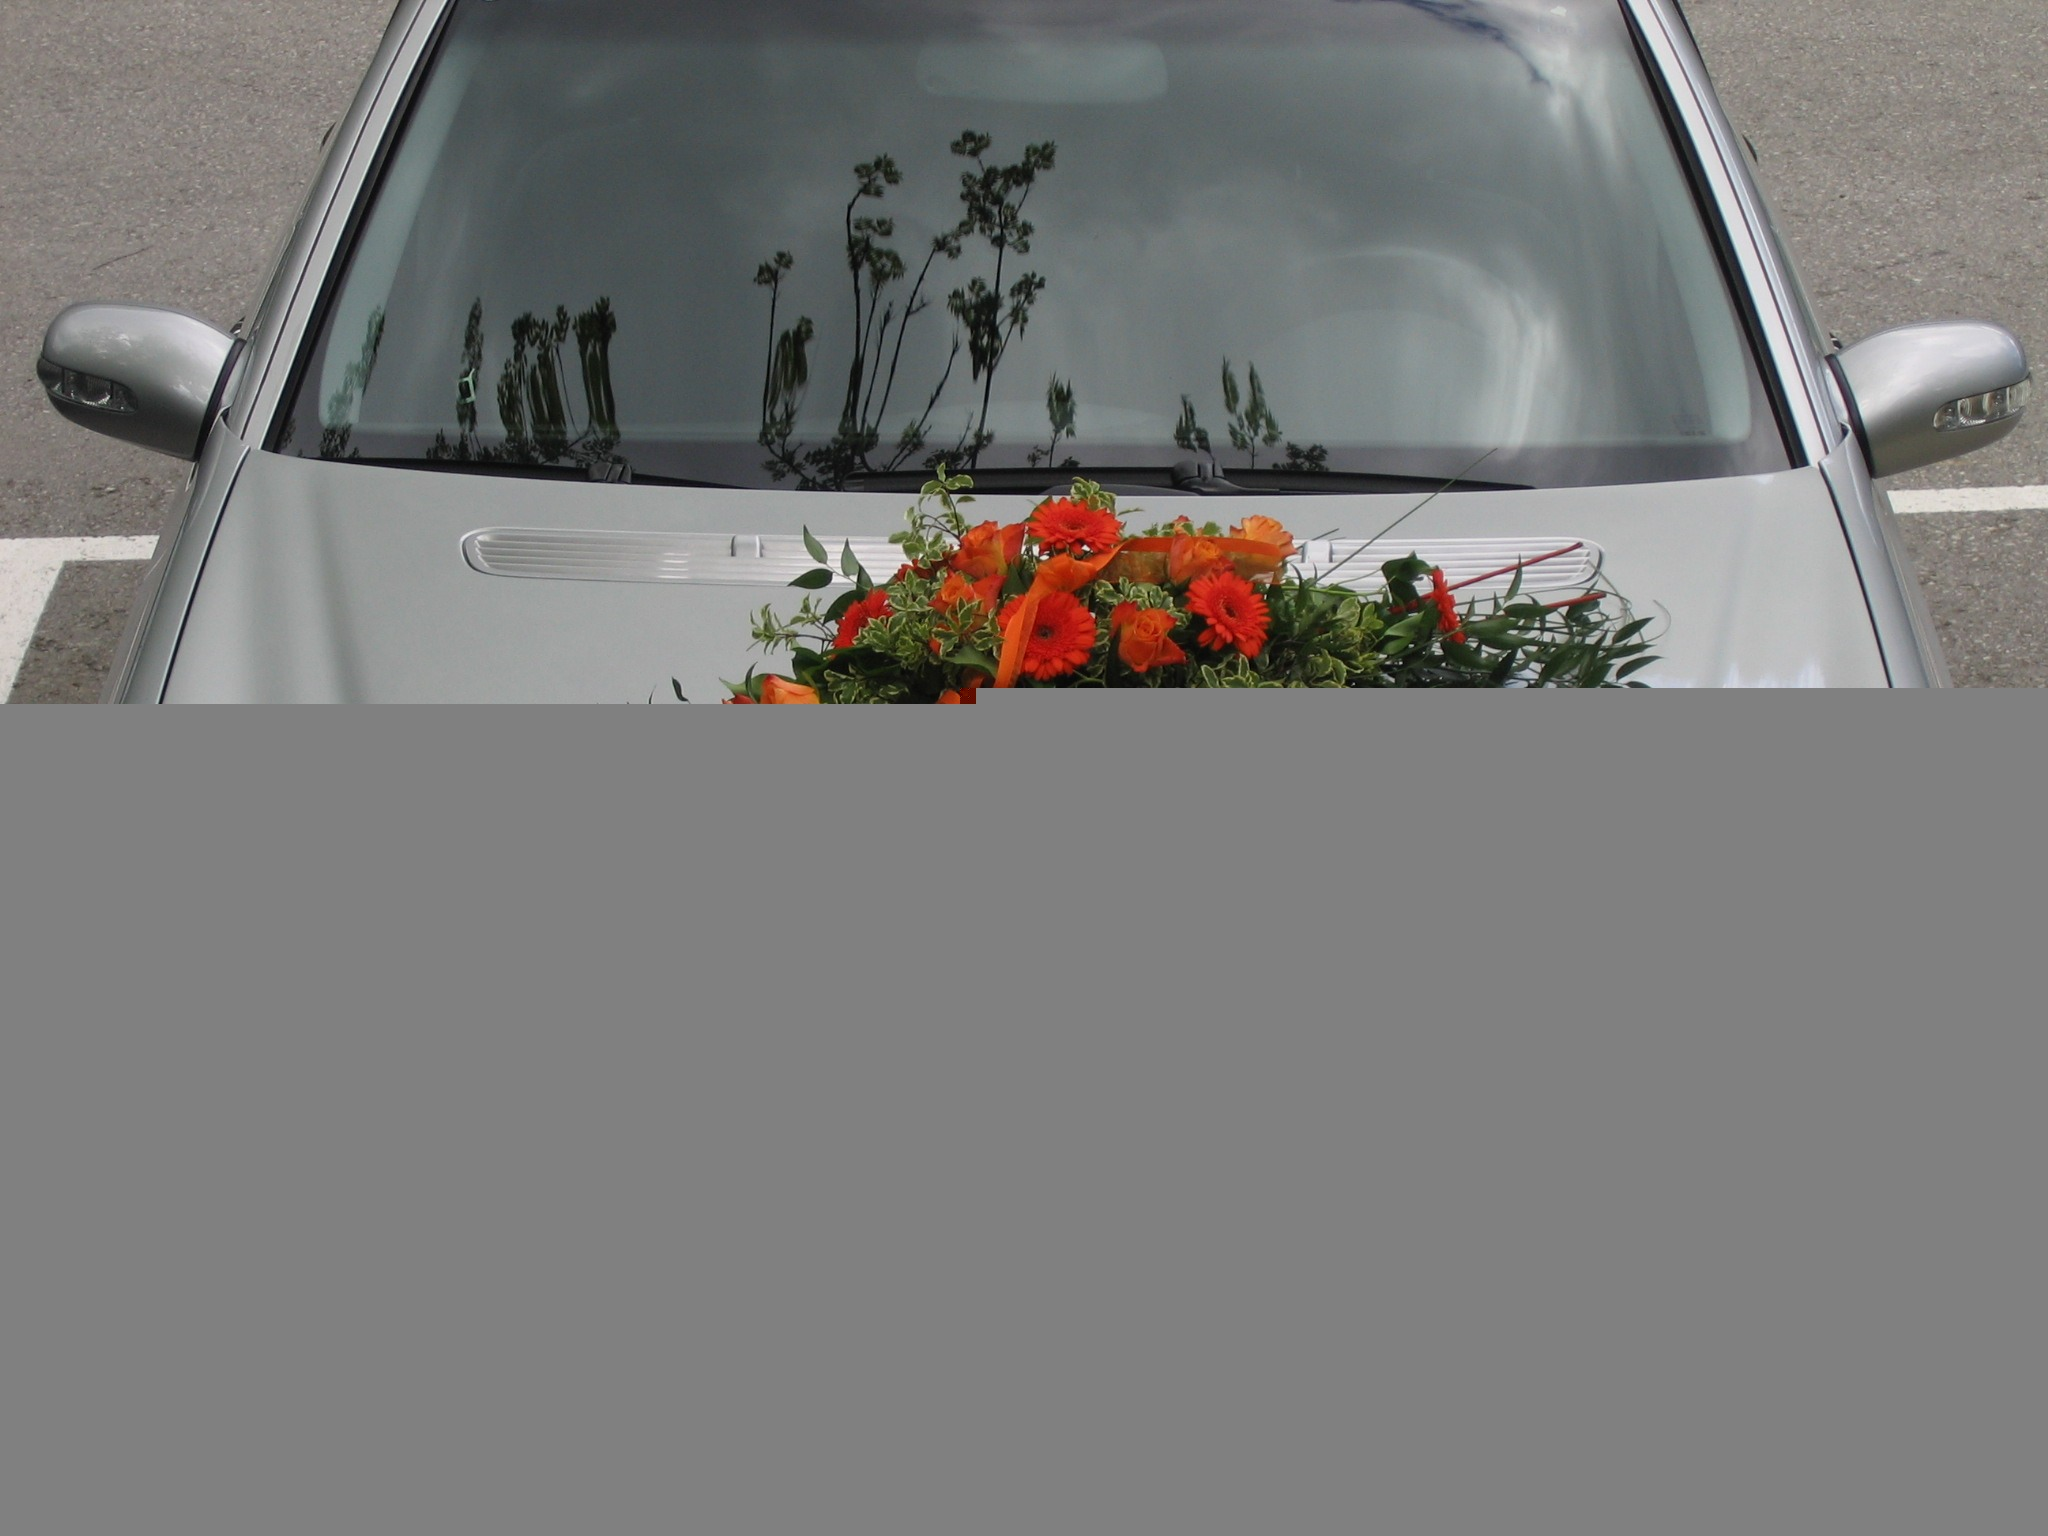
car, window, glass, driving, vehicle, windshield, wedding, marriage, flowers, bumper, roses, mercedes, limousine, before, marry, floral arrangement, bridal car, automobile make, automotive exterior, luxury vehicle